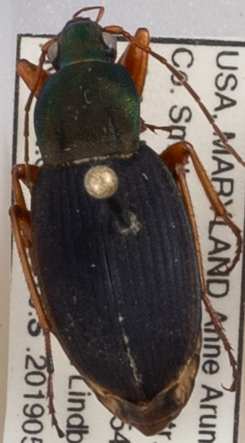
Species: Chlaenius aestivus
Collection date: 2019-05-30
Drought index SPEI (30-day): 1.13
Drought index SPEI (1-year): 2.09
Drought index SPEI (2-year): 1.69